The Future of Food

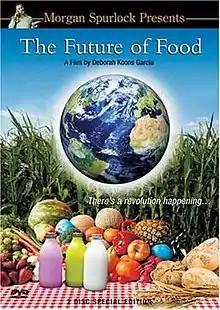
DVD coverart

The Future of Food is a 2004 American documentary film written and directed by Deborah Koons Garcia to describe an investigation into unlabeled, patented, genetically engineered foods sold in grocery stores in the United States for the past decade. In addition to the US, there is a focus on Canada and Mexico.